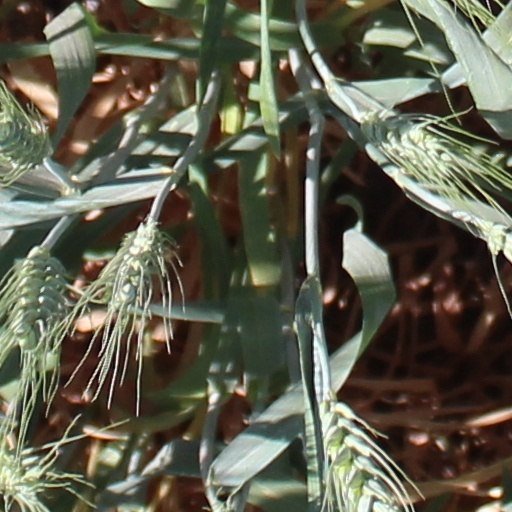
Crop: wheat